Chusovoy constituency

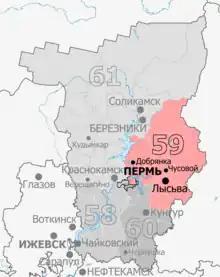
Constituency boundaries since 2016

The Chusovoy constituency (No.59) is a Russian legislative constituency in Perm Krai. The constituency covers northeastern Perm and eastern Perm Krai.